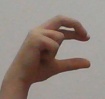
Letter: thal